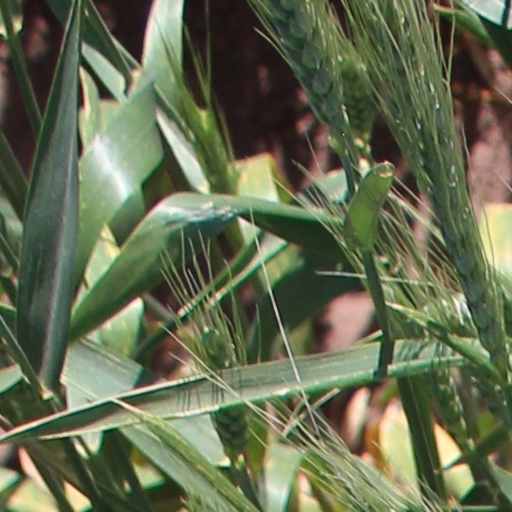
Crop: wheat